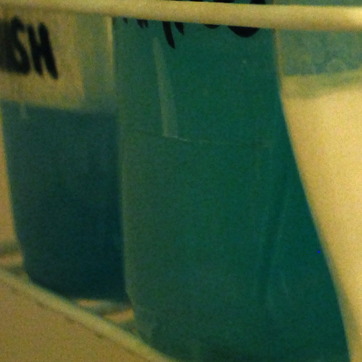
Material: plastic